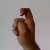
The image shows a hand gesture representing the letter 'X' in Indian Sign Language.